Suzhou River (film)

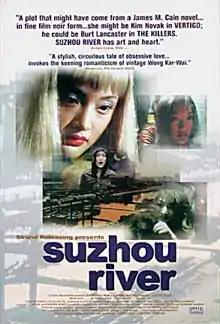

Suzhou River is a 2000 Chinese romance film written and directed by Lou Ye, a tragic love story set in contemporary Shanghai. The film, though stylistically distinct, is typical of "Sixth Generation" Chinese filmmakers in its subject matter of contemporary China's gritty urban experience. Co-produced by the German Essential Films and China's Dream Factory, the film stars Zhou Xun in a dual role as two different women and Jia Hongsheng as a man obsessed with finding a woman from his past.